Kaarster See station

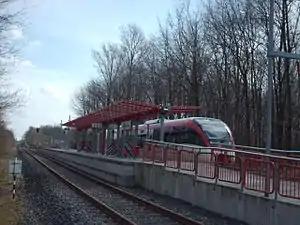

Kaarster See station is a train station in the town of Kaarst in the German state of North Rhine-Westphalia on the remaining part of the Neuss–Viersen railway, opened by the Rhenish Railway Company on 15 November 1877. The station opened on 26 September 1999.